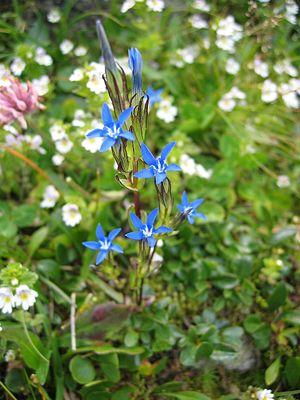
La Gentiane des neiges est une plante annuelle de la famille des Gentianacées.